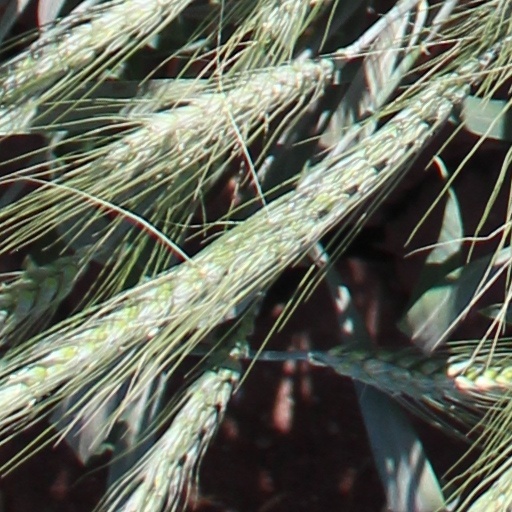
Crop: wheat